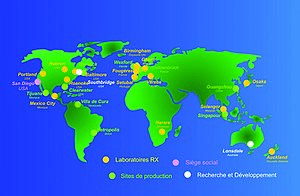
SOLA manufacturing and logistic worldsites in 2004
Sola Optical est une société australienne qui conçoit, fabrique et commercialise des verres correcteurs. La société est basée à Lonsdale et fait partie de la Division Vision de Carl Zeiss, en Allemagne depuis le 22 mars 2005.